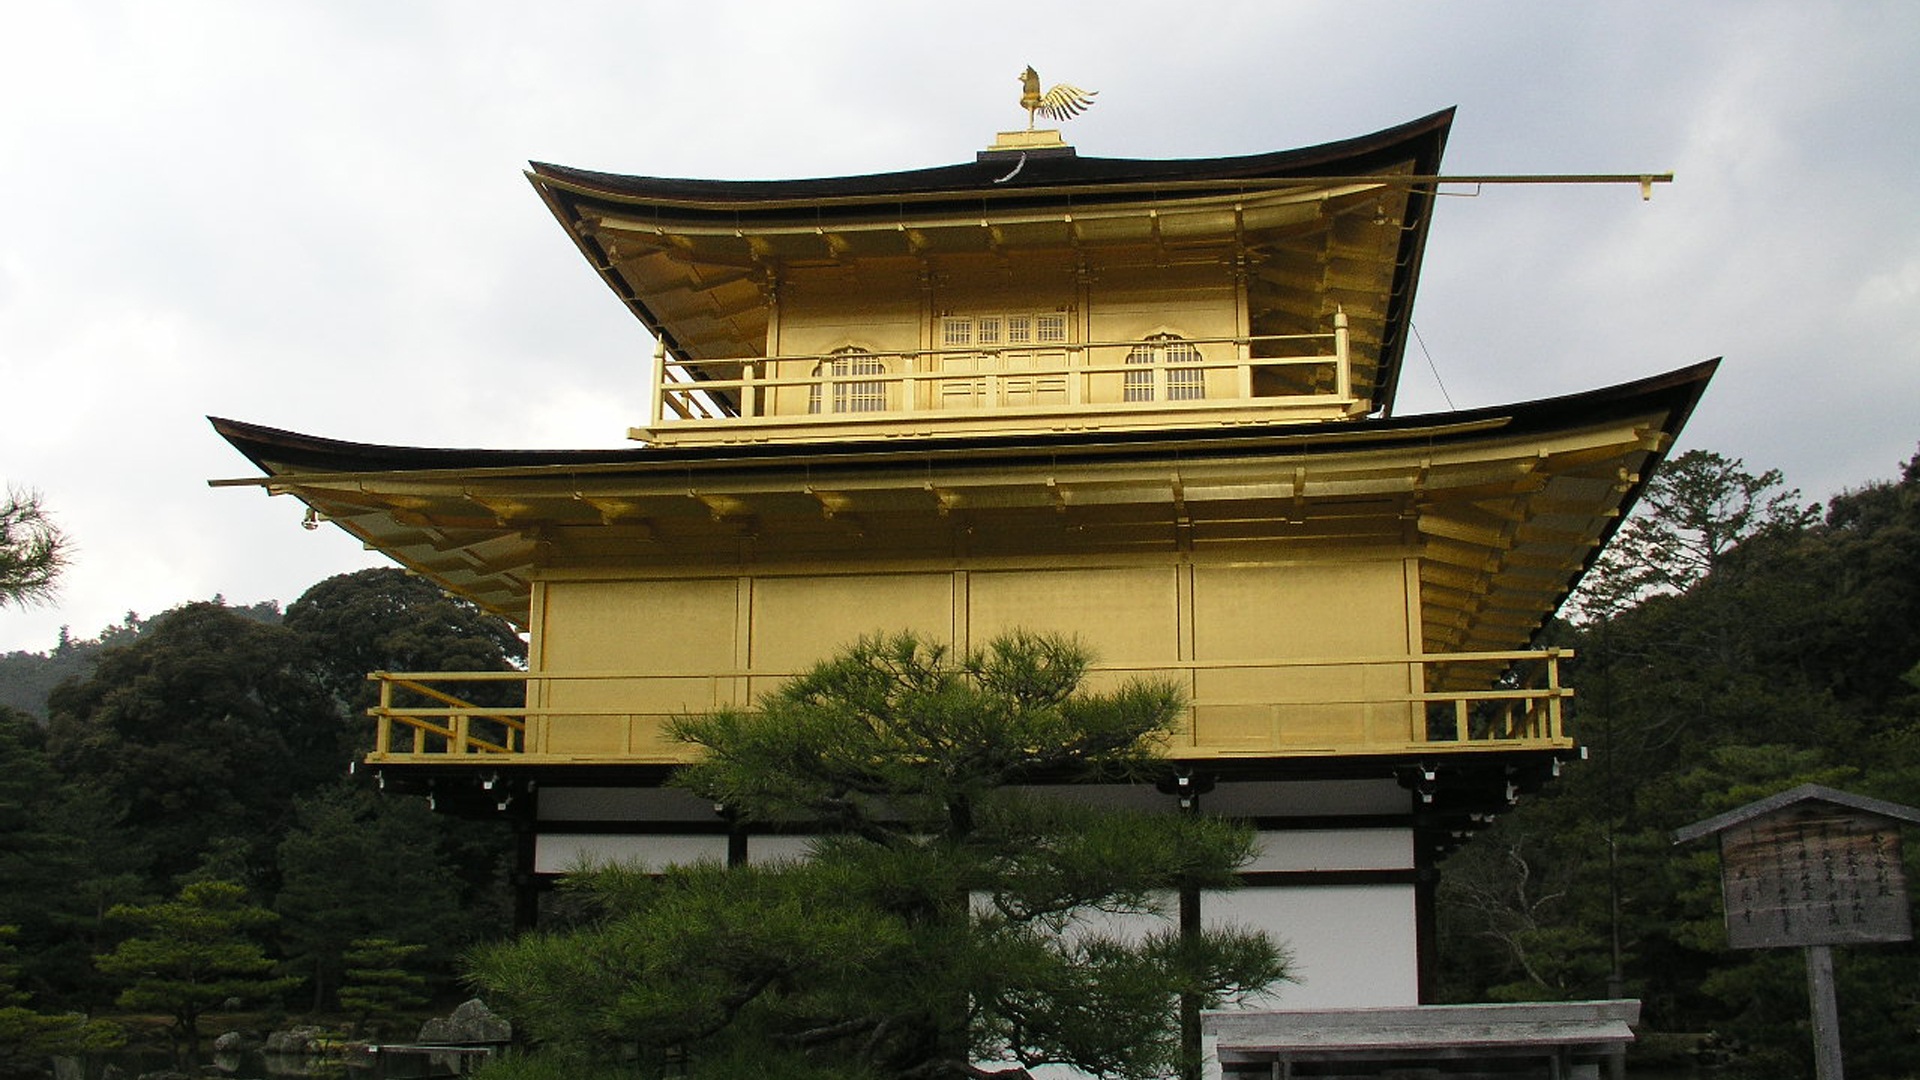
architecture, house, building, tower, landmark, facade, japan, place of worship, temple, shrine, kyoto, chinese architecture, pagoda, shinto shrine, gold temple, kinkakuji temple